Cesare d'Este

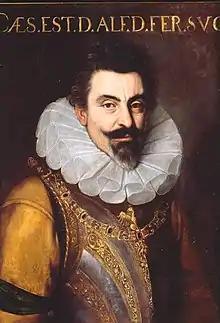
Portrait by Frans Pourbus the Younger (1606)

Cesare d'Este (8 October 1562 – 11 December 1628) was Duke of Modena and Reggio from 1597 until his death.